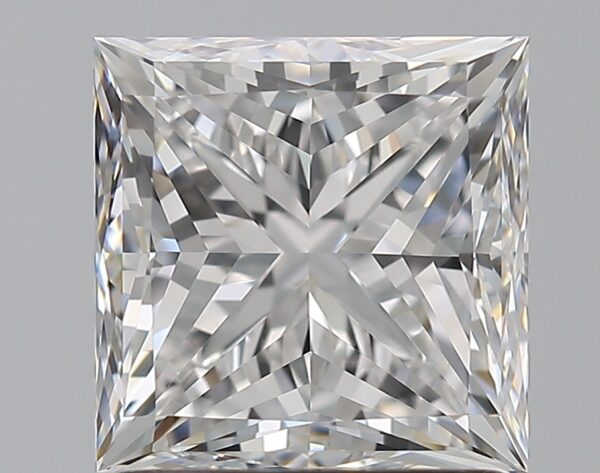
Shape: princess
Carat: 1.8
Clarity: IF
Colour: E
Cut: VG
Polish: EX
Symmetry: EX
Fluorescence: N
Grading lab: GIA
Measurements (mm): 6.42 x 6.41 x 4.77